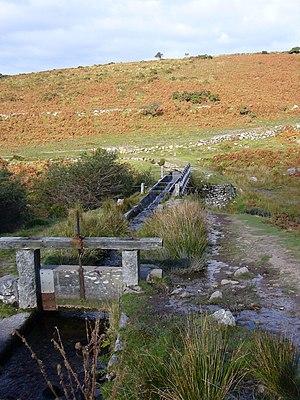
L’aqueduc Devonport sur la rivière Meavy.